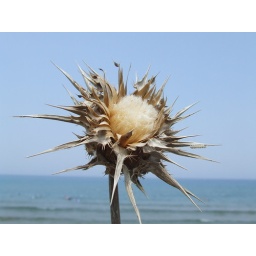
A kind of flower on the beach in Greece